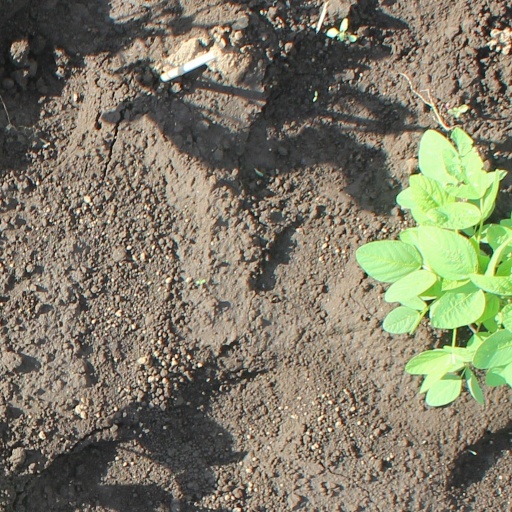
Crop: soybean